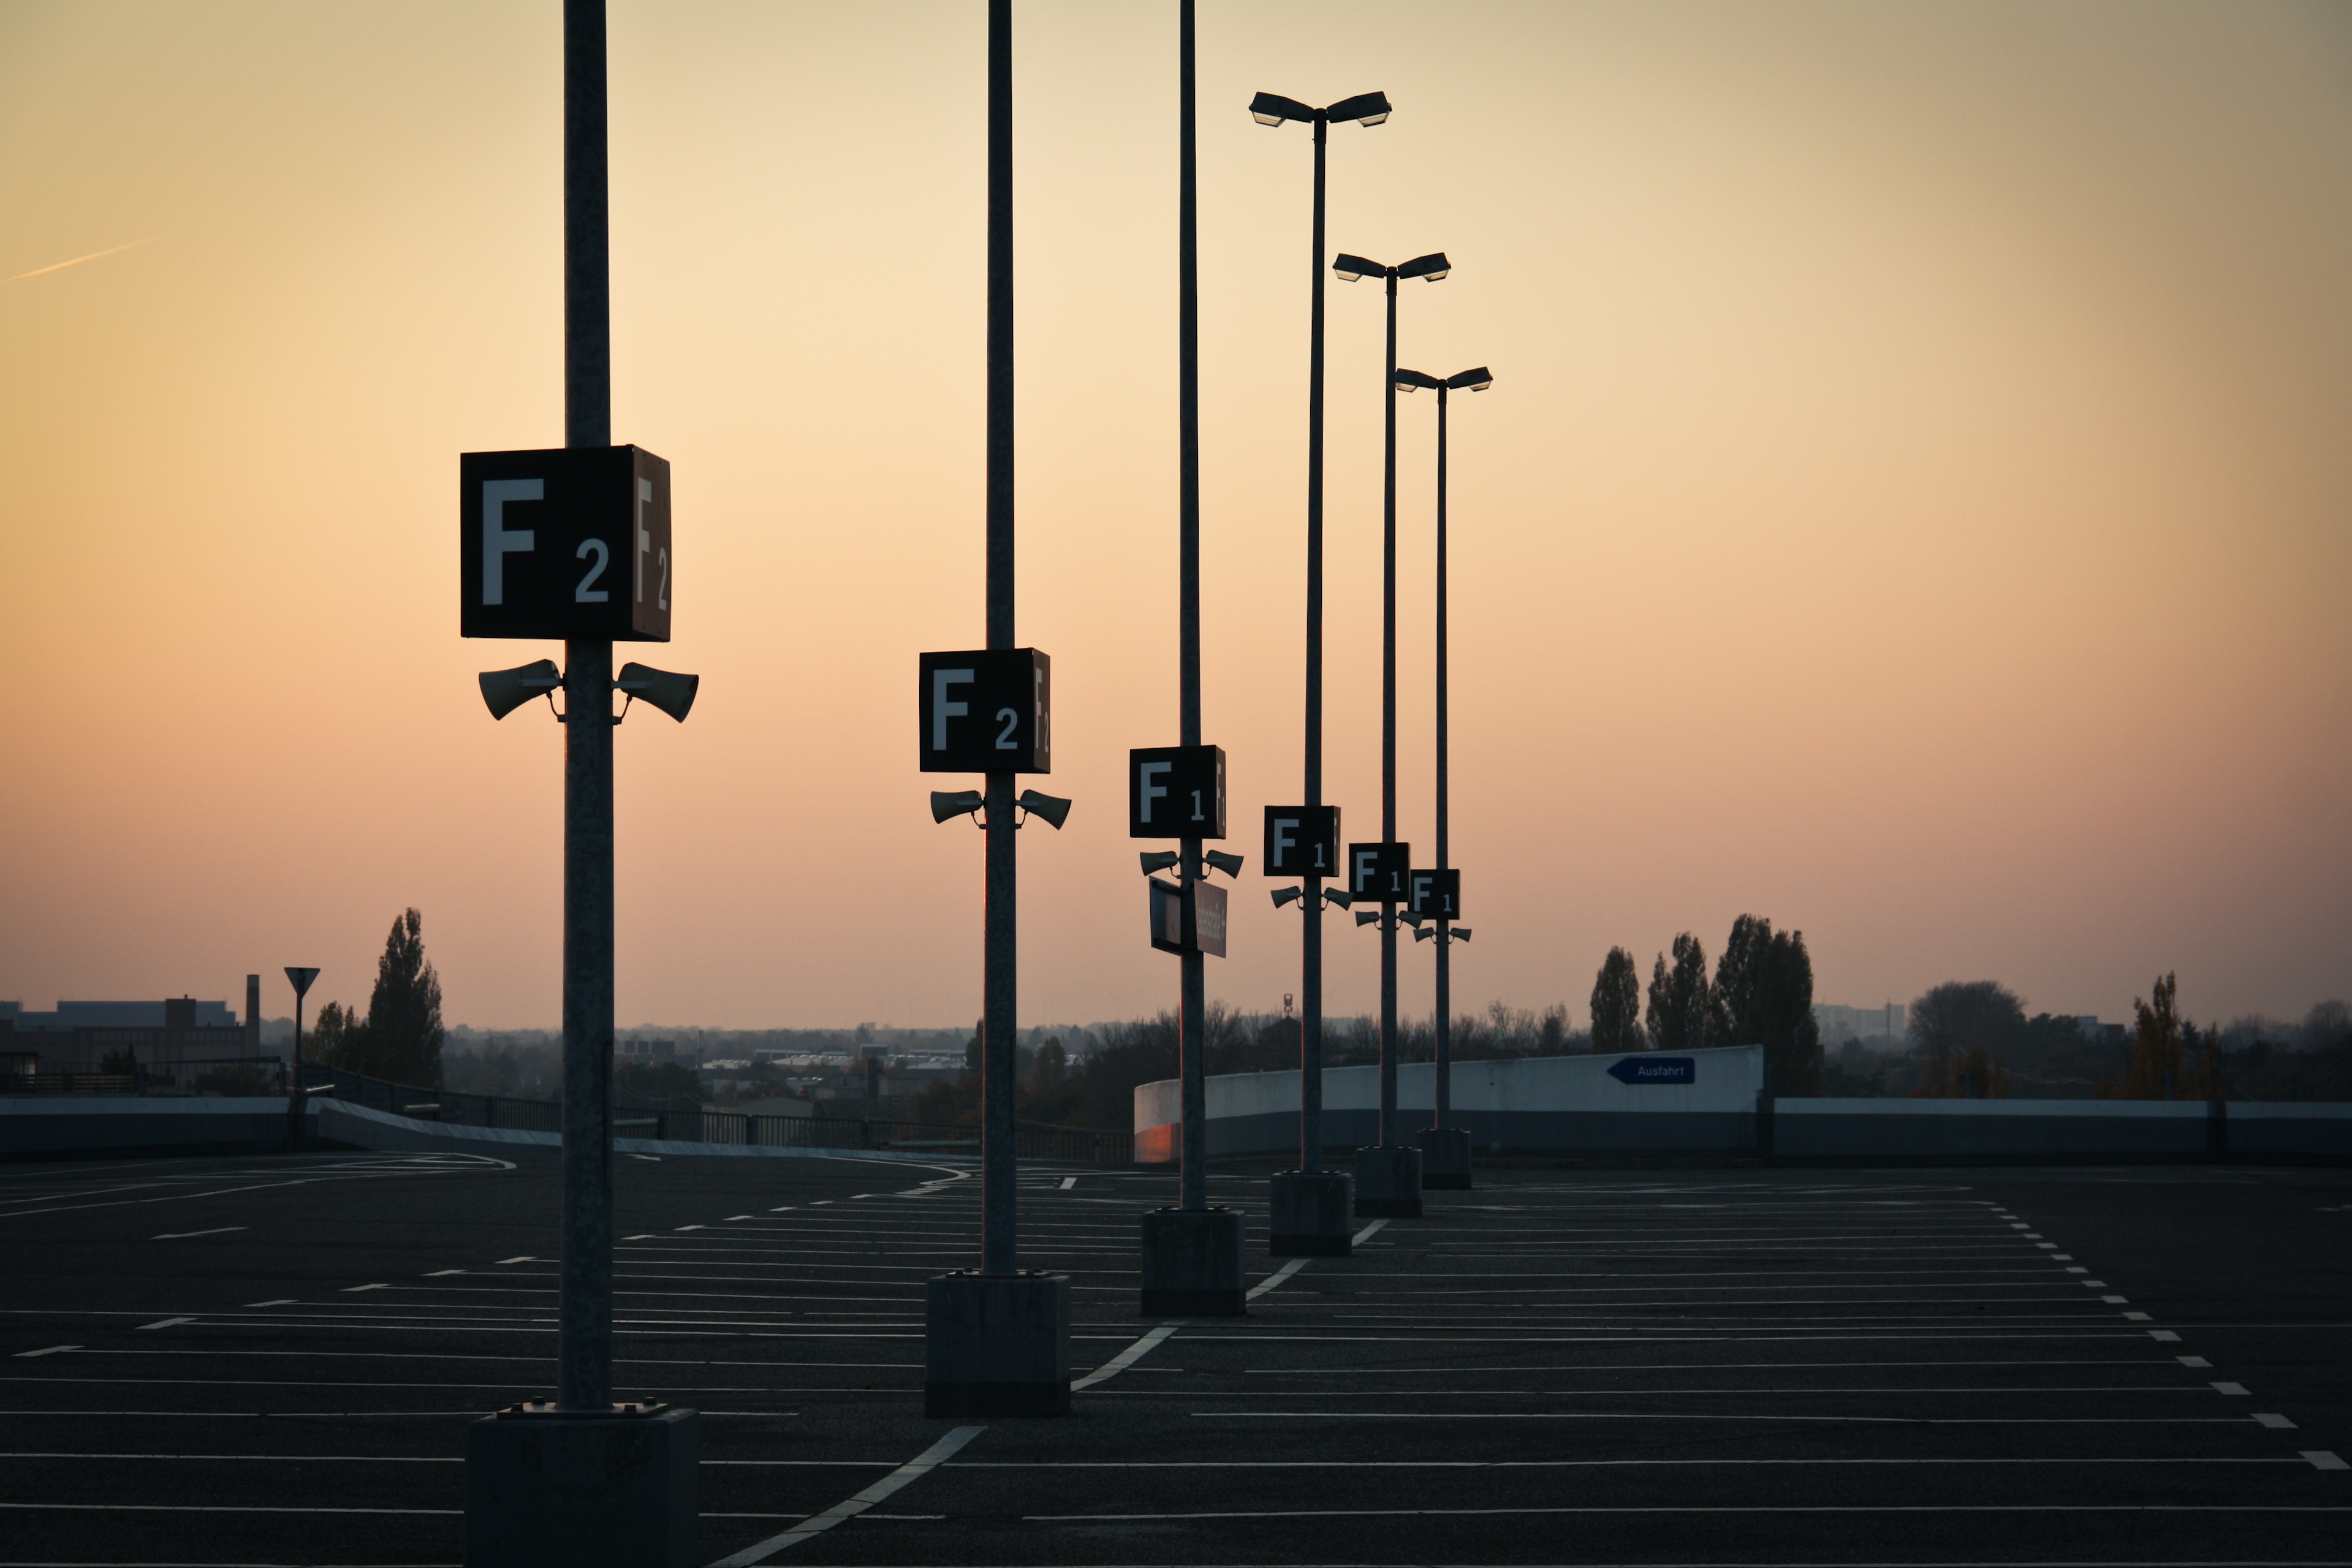
horizon, light, sky, sunrise, sunset, night, morning, dawn, dusk, evening, line, darkness, street light, lighting, light fixture, shape, abendstimmung, evening sky, atmospheric phenomenon